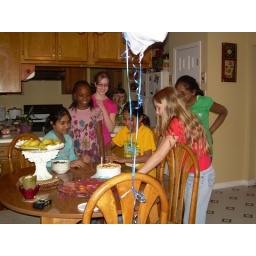
im in the green and my friend's b-day is sitting by the big white thingy!